Robert M. Huffstutler

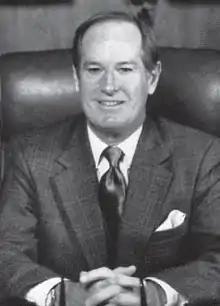

Robert M. Huffstutler was director of National Photographic Interpretation Center from February 1984 to January 1988.